Anna Fendi

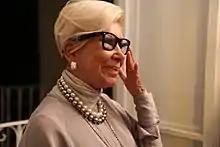

Anna Fendi (born in Rome, 23 March 1933) is an Italian fashion designer and entrepreneur; she created the Fendi brand along with her sisters Alda, Carla, Franca and Paola.